United States fiscal cliff

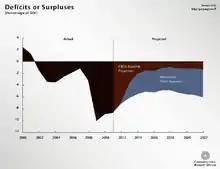
Budget deficits, projected through 2022. The "CBO Baseline" (in red) shows the expected effects of the fiscal cliff under then-current law, i.e., if Congress took no action in 2012. The "Alternative Scenario" (in blue) represents what was expected to happen if Congress were to extend the Bush tax cuts and repeal the Budget Control Act-mandated spending reductions.

The term "fiscal cliff" has been used in the past to refer to various fiscal issues. The term started being used in the context of the expiration of the Bush tax cuts in 2010. In 2011, the term started to be used to refer to the point at which tax cuts would expire, and spending cuts would be triggered, that would have occurred in 2013 under a fiscal-cliff scenario.